Giovanni Girolamo Savoldo

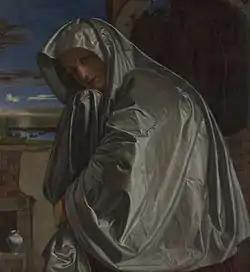
"Mary Magdalene", c. 1535–1540. oil on canvas, National Gallery, London

Savoldo was born in Brescia, but little is known about his early years. Some sources claim that he was known as "Girolamo Bresciano". By 1506 he was in Parma, and by 1508 he had joined the Florentine painters' guild. In this period he finished the "Rest on the Flight into Egypt" (Augsburg), the "Elijah Fed by the Raven" (National Gallery of Art, Washington), and a "Deposition".